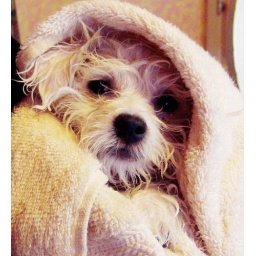
Hanna wrapped in towel after first bath